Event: Nepal Earthquake
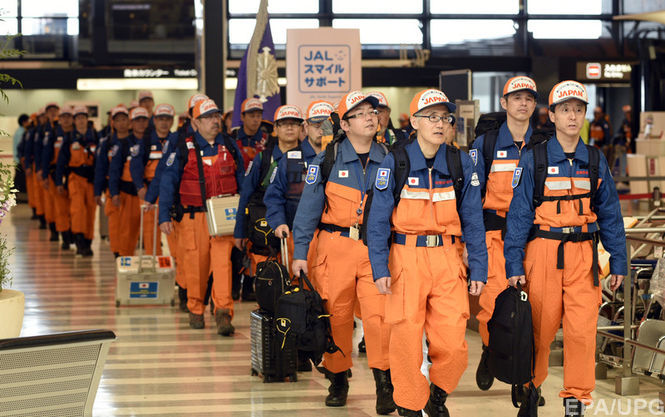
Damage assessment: no_damage